Tallon Griekspoor

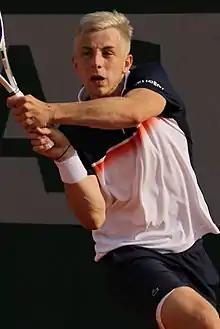
Griekspoor at the 2019 French Open

Griekspoor made his ATP main draw debut as a wildcard at the 2017 Rotterdam Open in the singles draw against Gilles Müller. In 2018, at the same tournament a year later, he upset fifth seed Stan Wawrinka in three sets to reach the second round as a wildcard. In 2019, Griekspoor upset second seed Karen Khachanov in the first round, again as a wildcard.